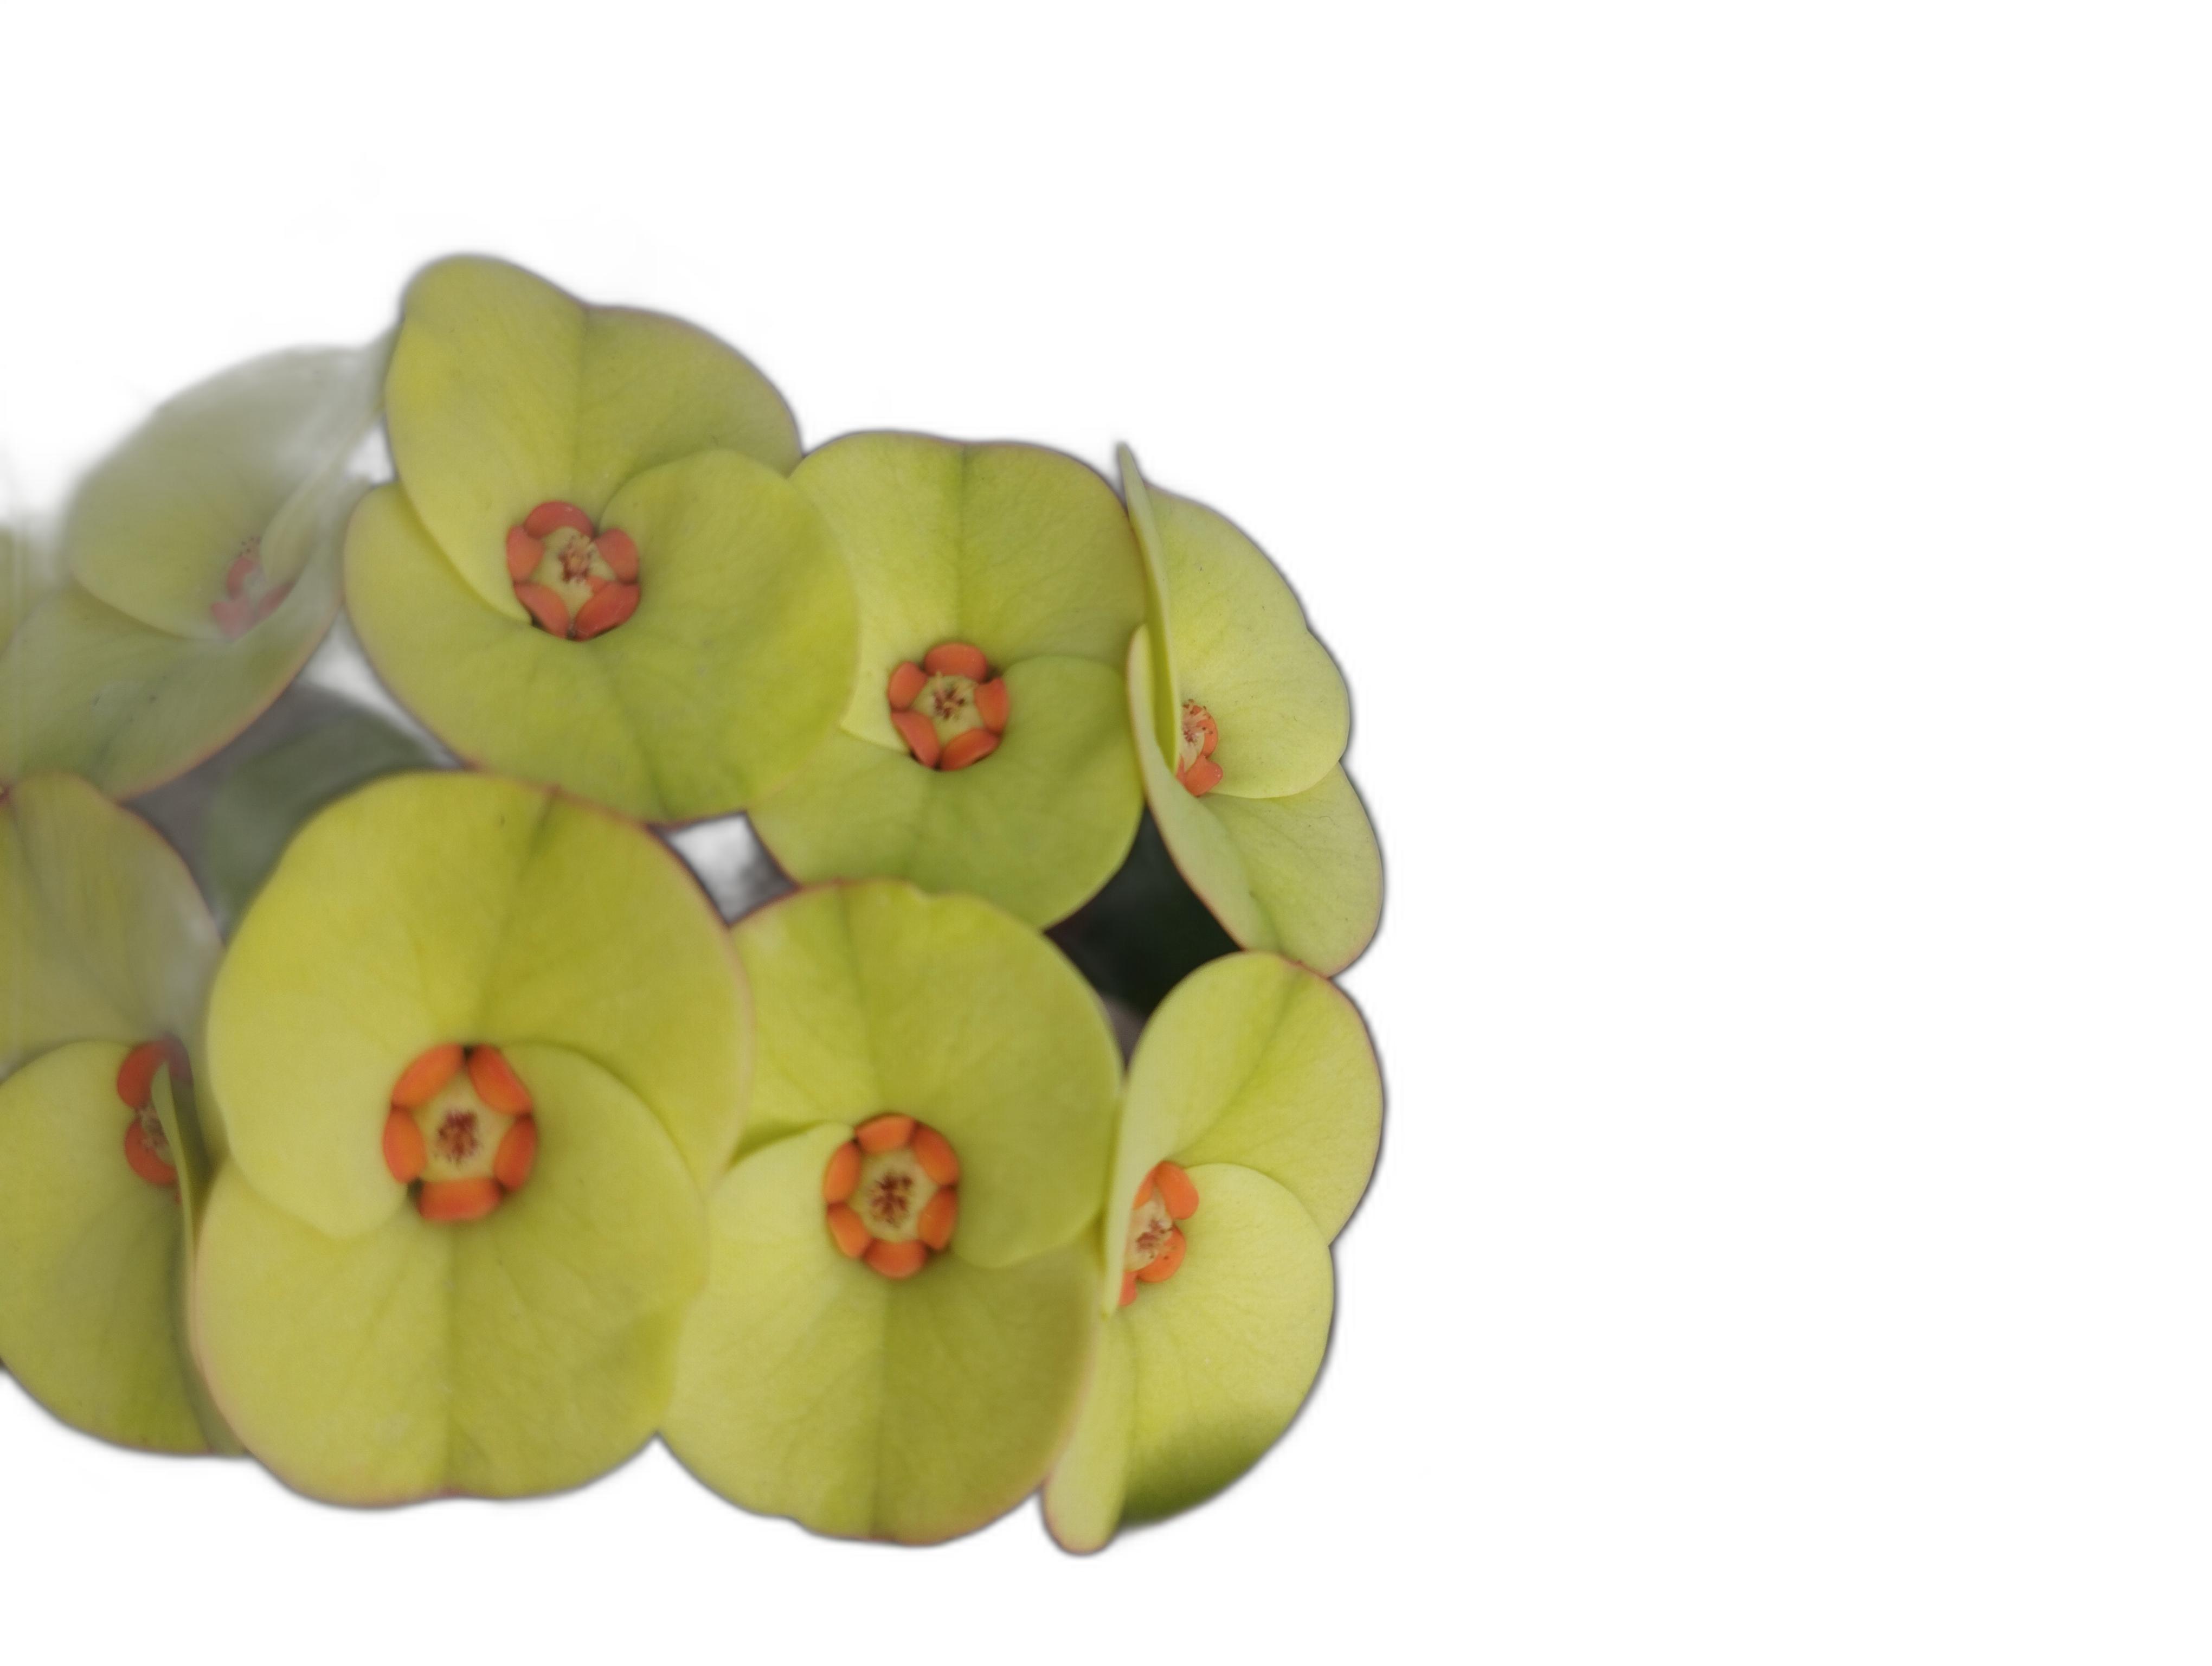
Label: Crown of thorns